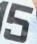
Number: 5